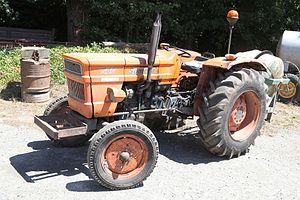
La série Fiat Nastro d'Oro est une gamme très complète de tracteurs agricoles fabriqués par le constructeur italien Fiat Trattori à partir de 1968. Cette série sera également produite sous licence par de très nombreux autres constructeurs étrangers.